Richmond County Courthouse (Staten Island)

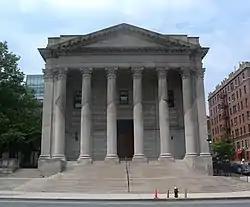
Northeast or harbor-side facade

The Richmond County Courthouse is a 1919 municipal courthouse in the civic center of St. George on Staten Island in New York City. It serves Richmond County, which is coextensive with the borough of Staten Island. The neoclassical style courthouse is on Richmond Terrace next to Staten Island's Borough Hall and across the street from the St. George Terminal of the Staten Island Ferry.